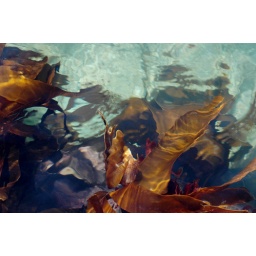
Taken above the water avoiding cloud reflections.